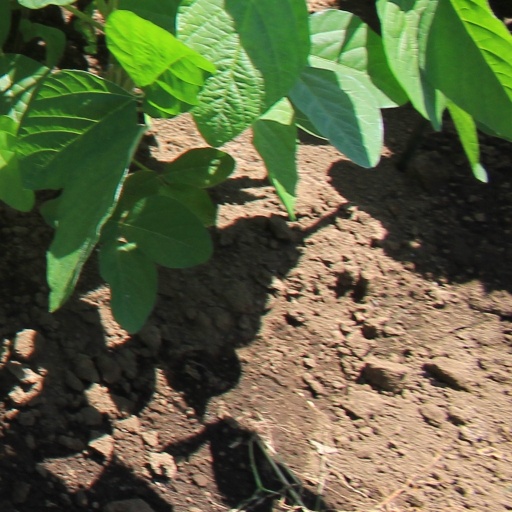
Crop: soybean